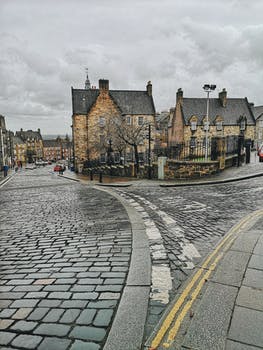
Label: No Watermark